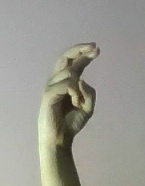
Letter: zay